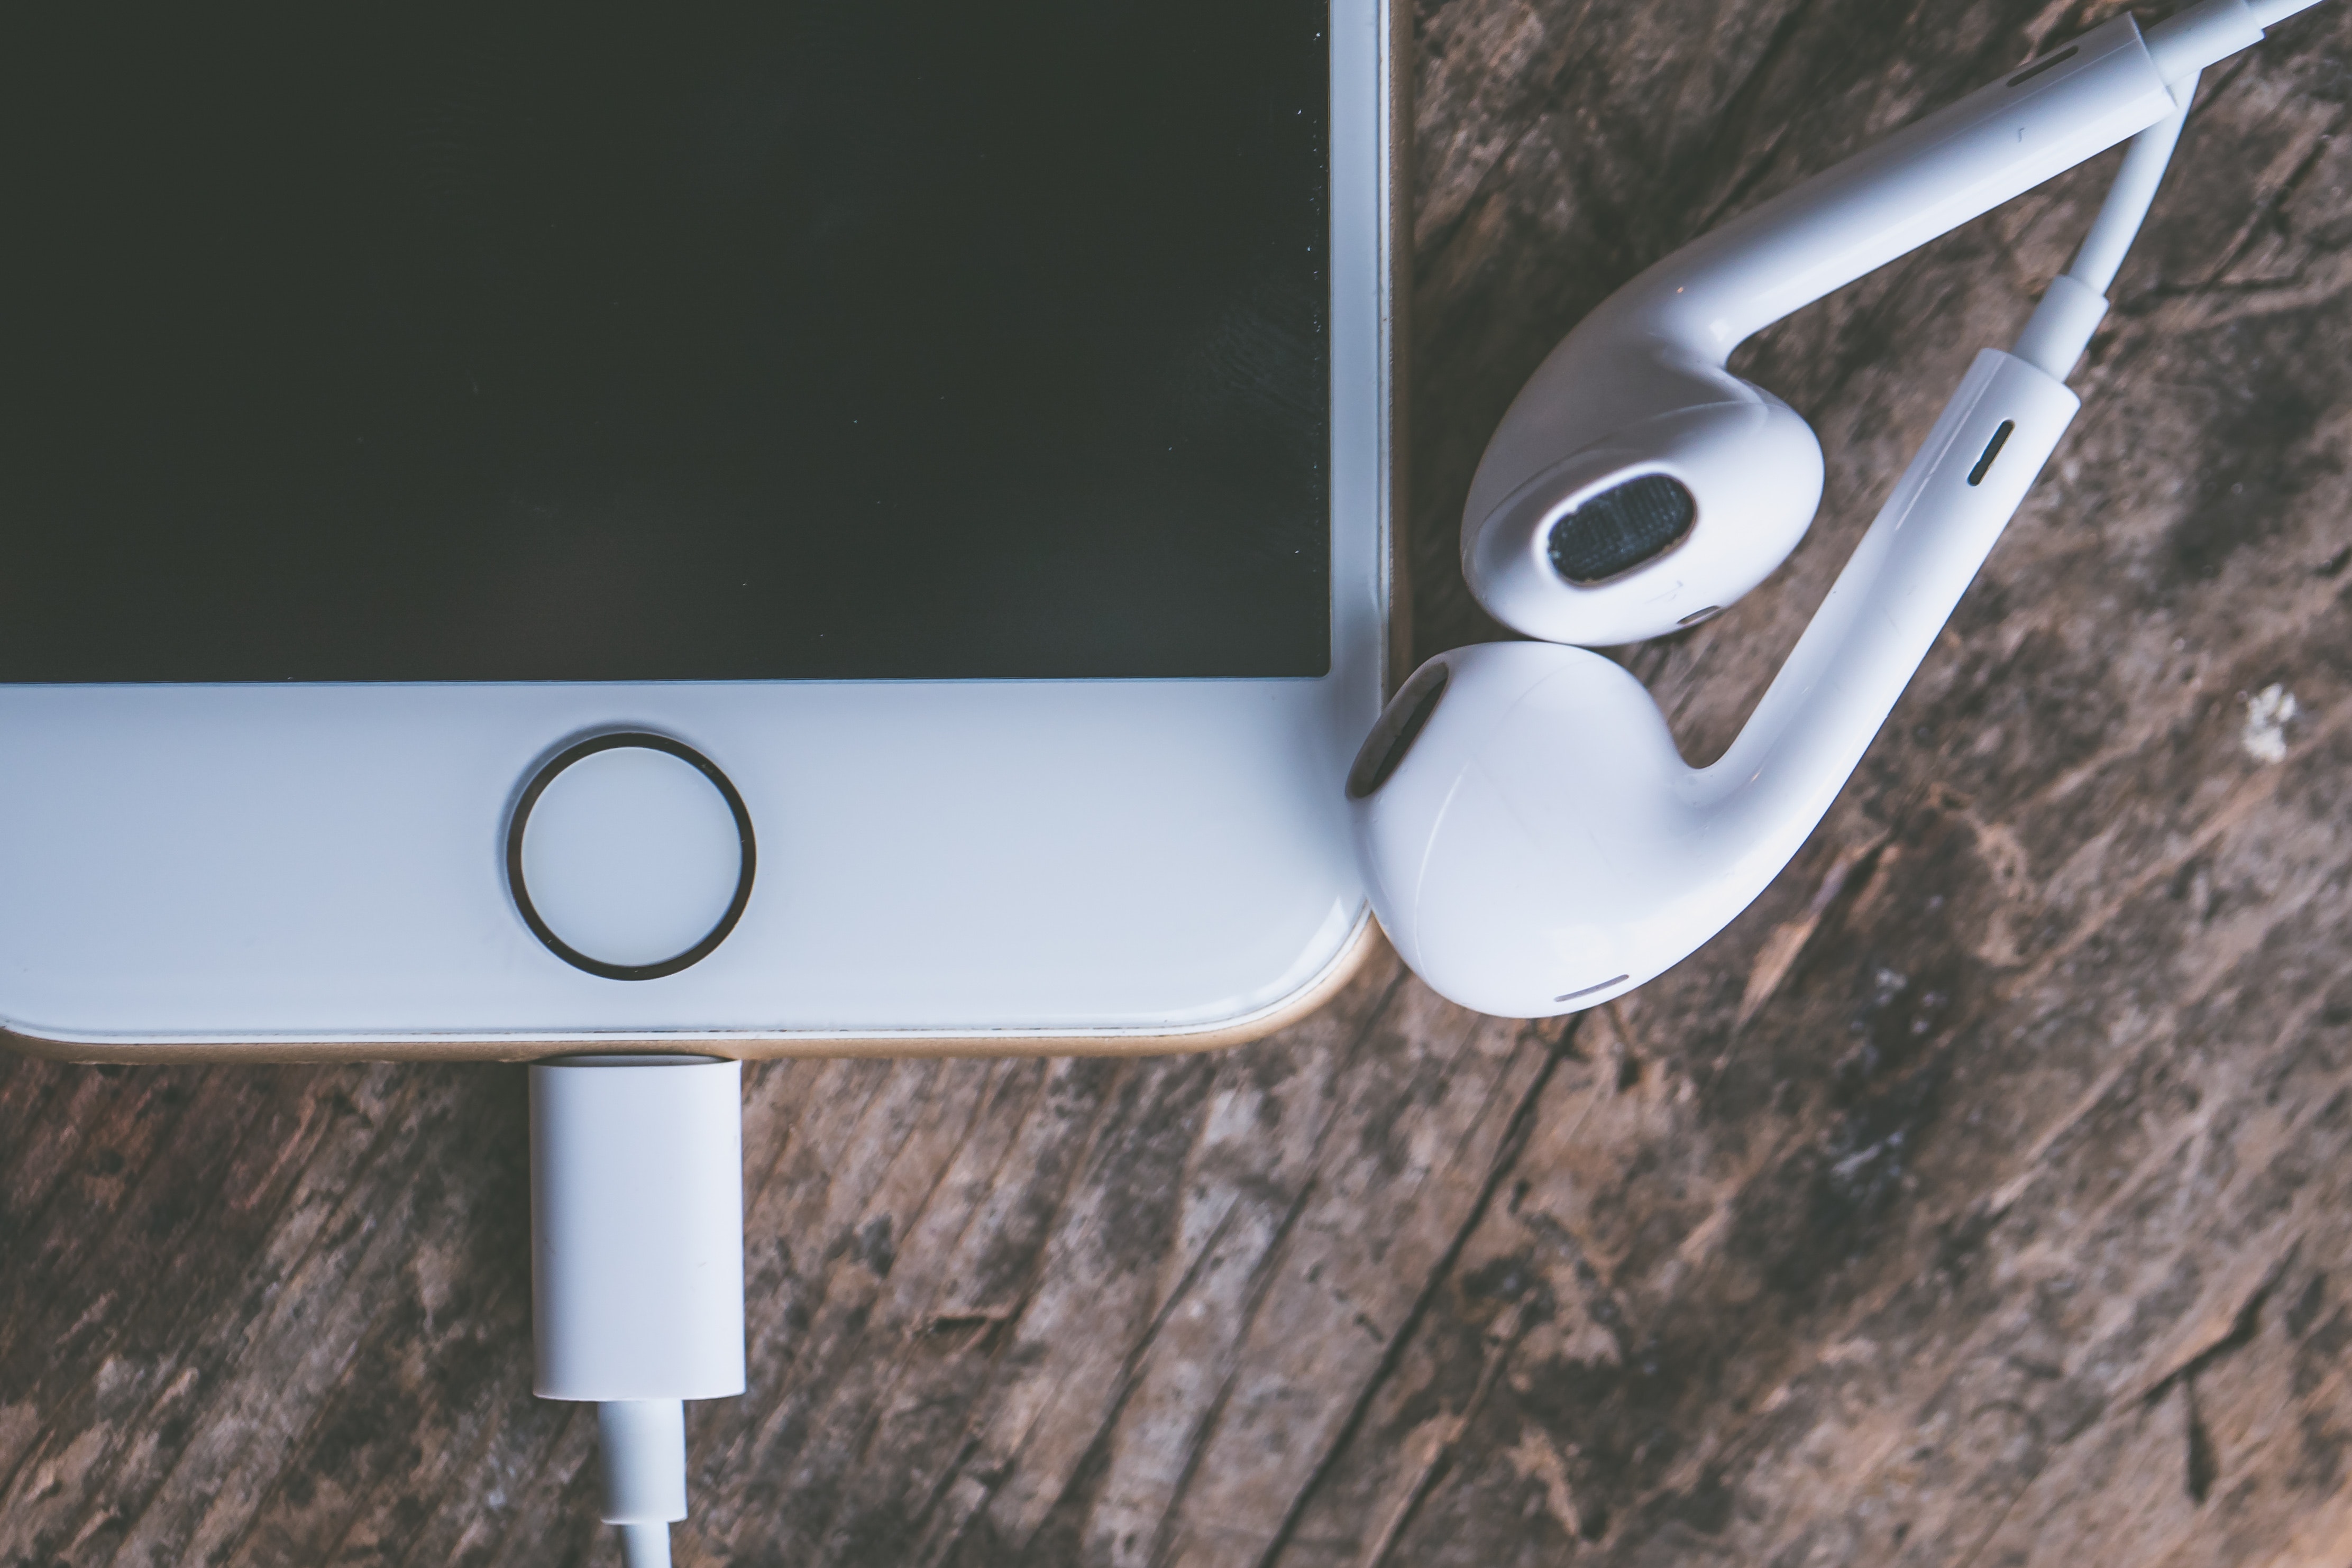
metal